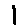
Label: 1